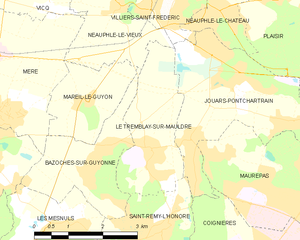
Carte des communes françaises Le Tremblay-sur-Mauldre